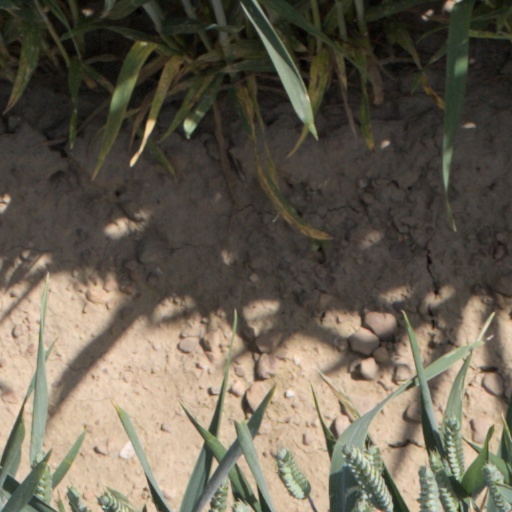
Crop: wheat